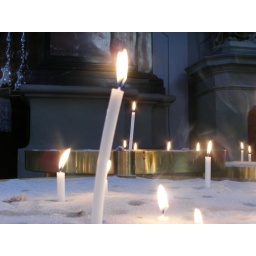
Candles in a sand box